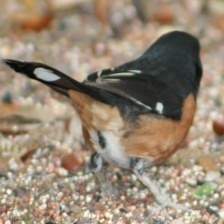
Species: EASTERN TOWEE
Scientific name: PIPILO ERYTHROPHTHALMUS